Remigio Sabbadini

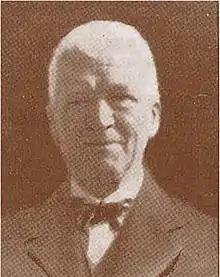

Remigio Sabbadini (23 November 1850 – 7 February 1934) was an Italian classical philologist.